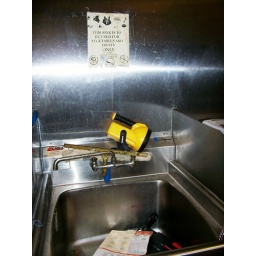
Notice the sign on the wall above the sink